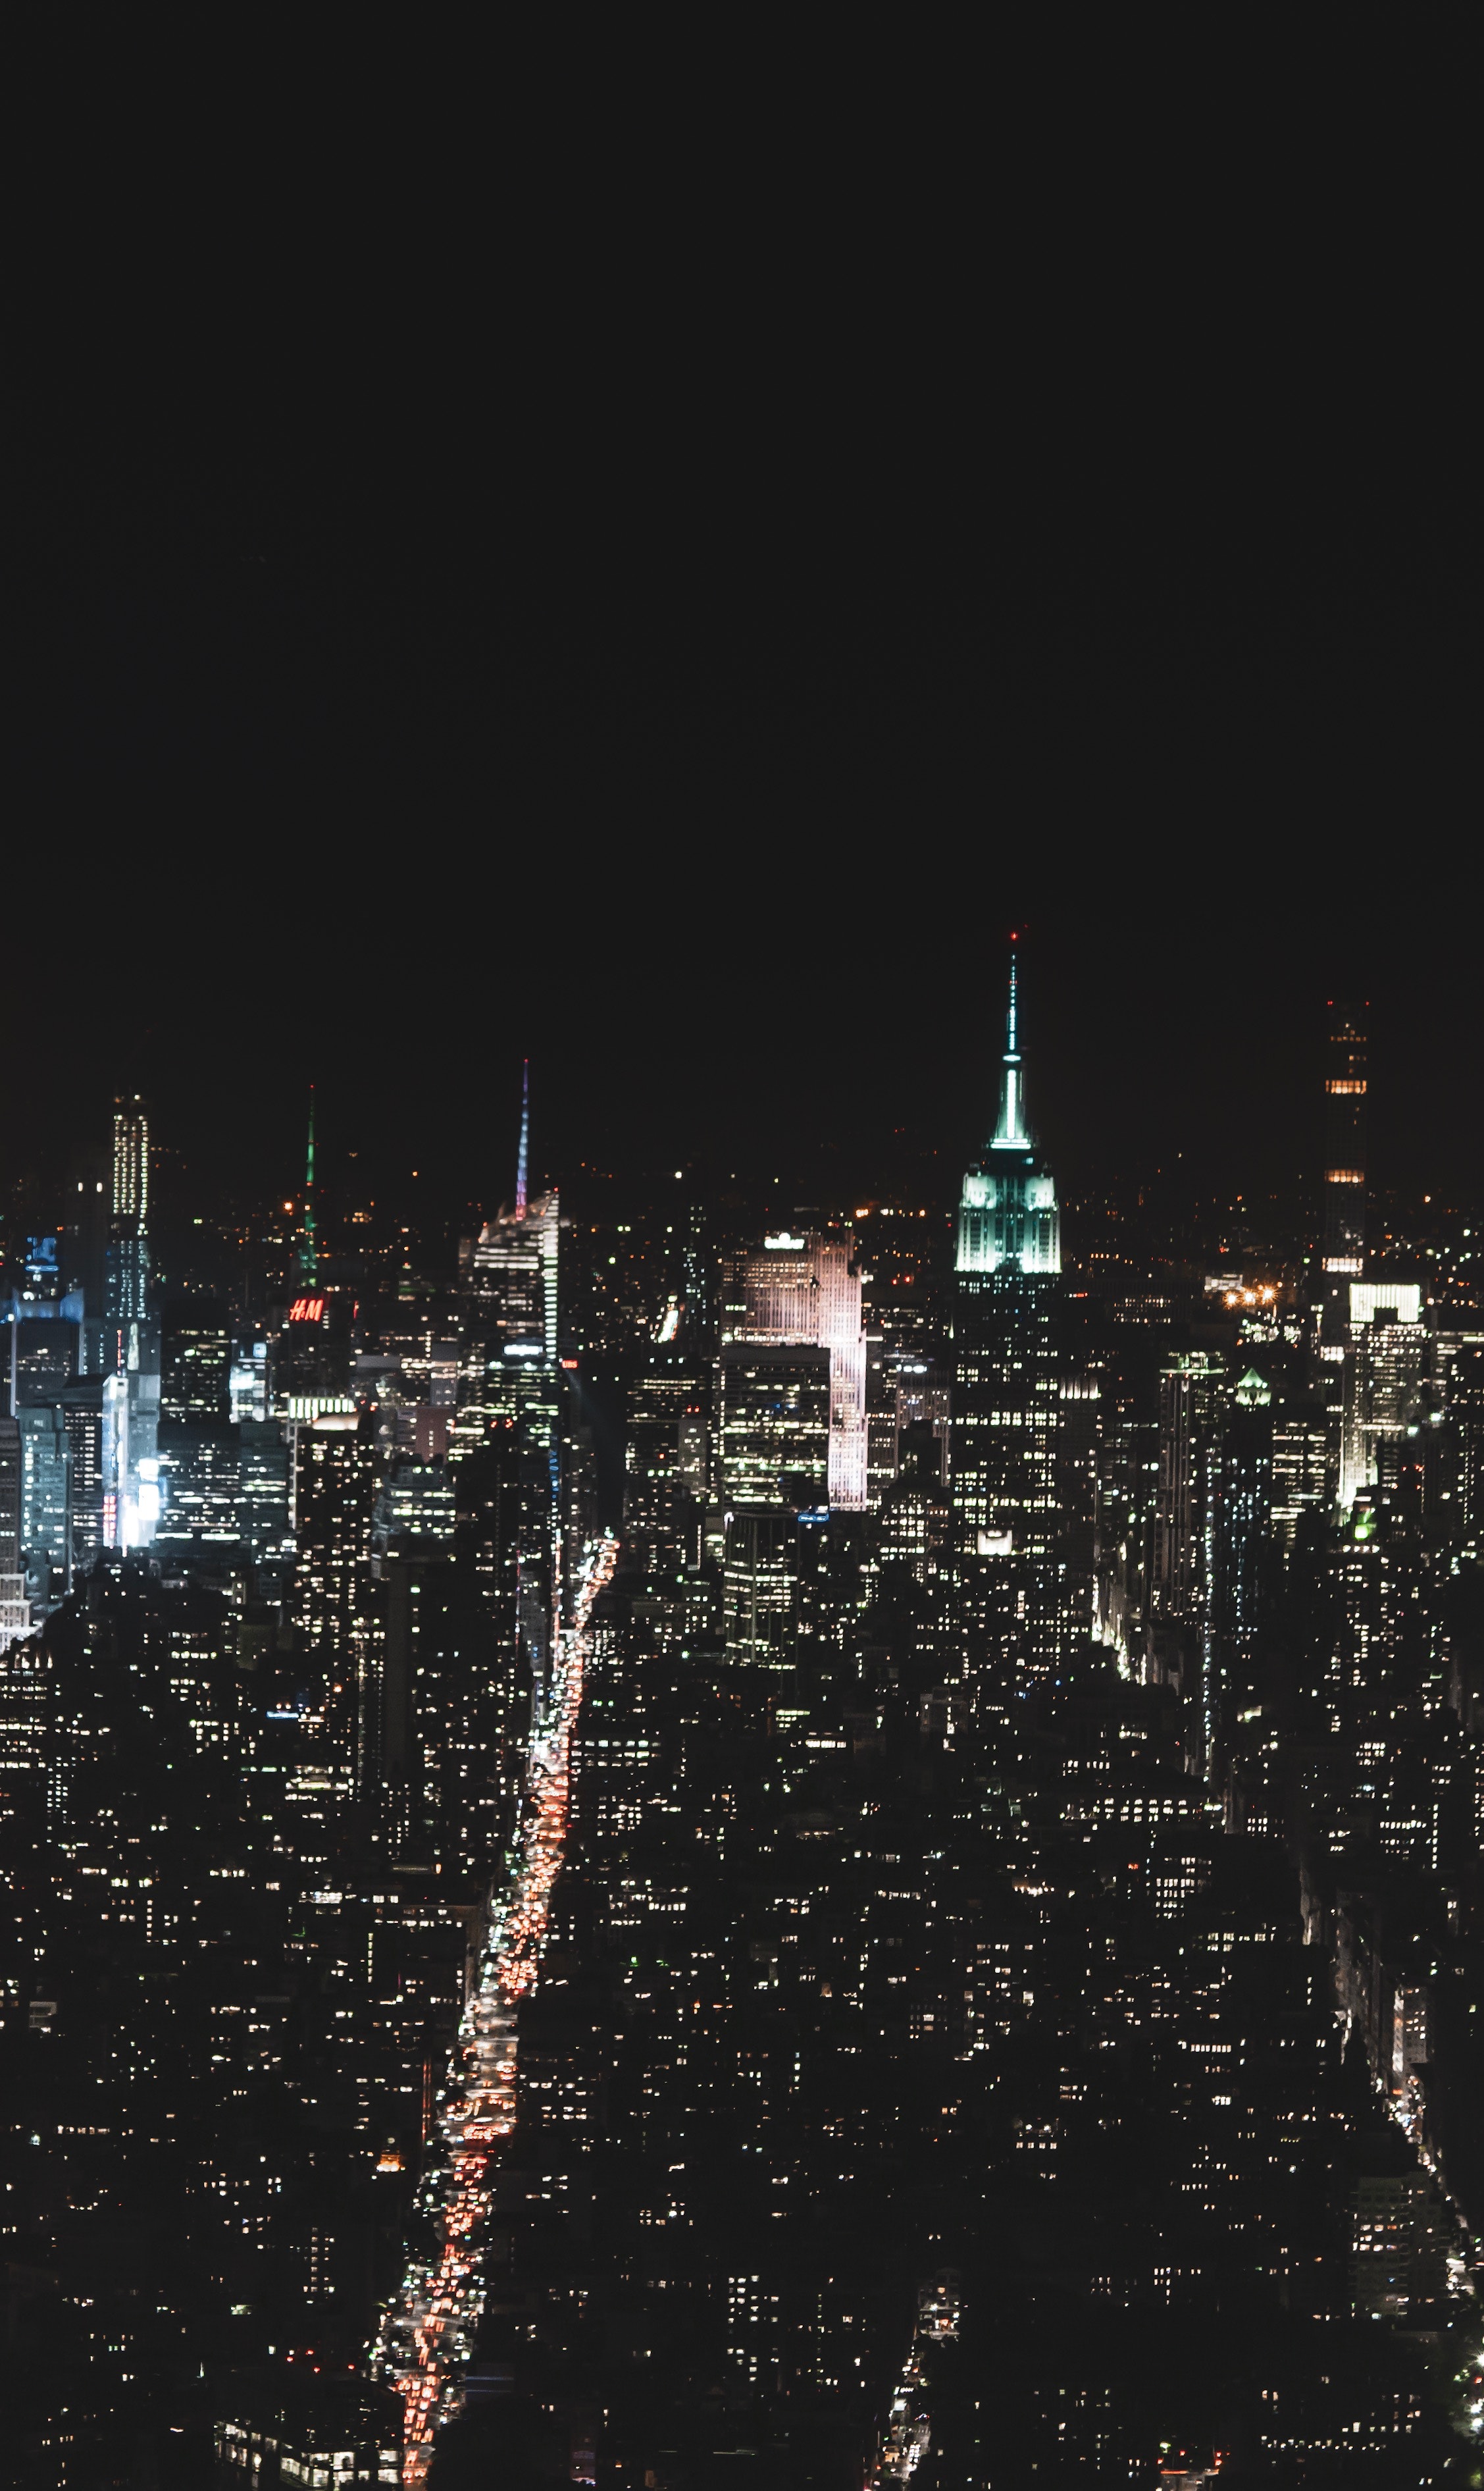
city, metropolitan area, metropolis, cityscape, night, urban area, skyline, human settlement, landmark, sky, skyscraper, darkness, tower, water, architecture, downtown, tower block, building, midnight, tree, photography, space, reflection, world